Josh Widdicombe

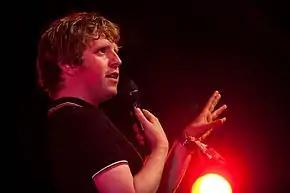
Widdicombe at Glastonbury Festival 2013

In 2013, Widdicombe was again a regular on "The Last Leg", after Channel 4 renewed the show for nine further episodes, beginning on 25 January 2013. A third series started on 31 July 2013, a fourth on 31 January 2014 and a fifth on 1 August 2014. In May 2013, Widdicombe was a guest on the second series of "" with Marcus Brigstocke. Following this, he featured as a comedian on "The Apprentice" spin-off show, "" In June 2013, he again appeared as a panellist on "Mock the Week", featuring on several episodes of the show's 12th series.